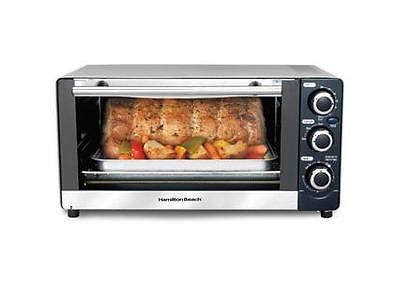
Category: toaster